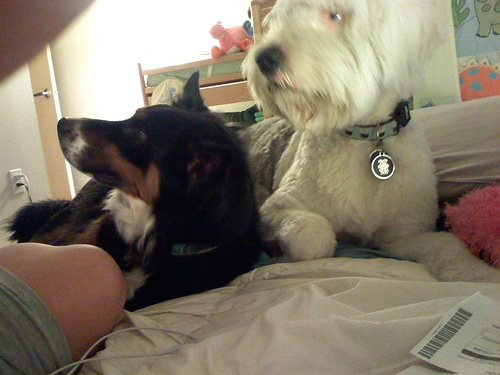
Two large dogs laying on a bed with a man.
A black dog laying next to a white dog and a persons legs.
Two dogs lying next to each other on a bed.
A couple of dogs are laying on a bed.
A black dog and a white dog are lying down together.